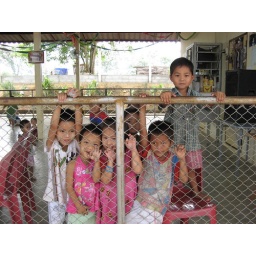
the children all run over to greet us. One enterprising boy finds a chair to stand on.